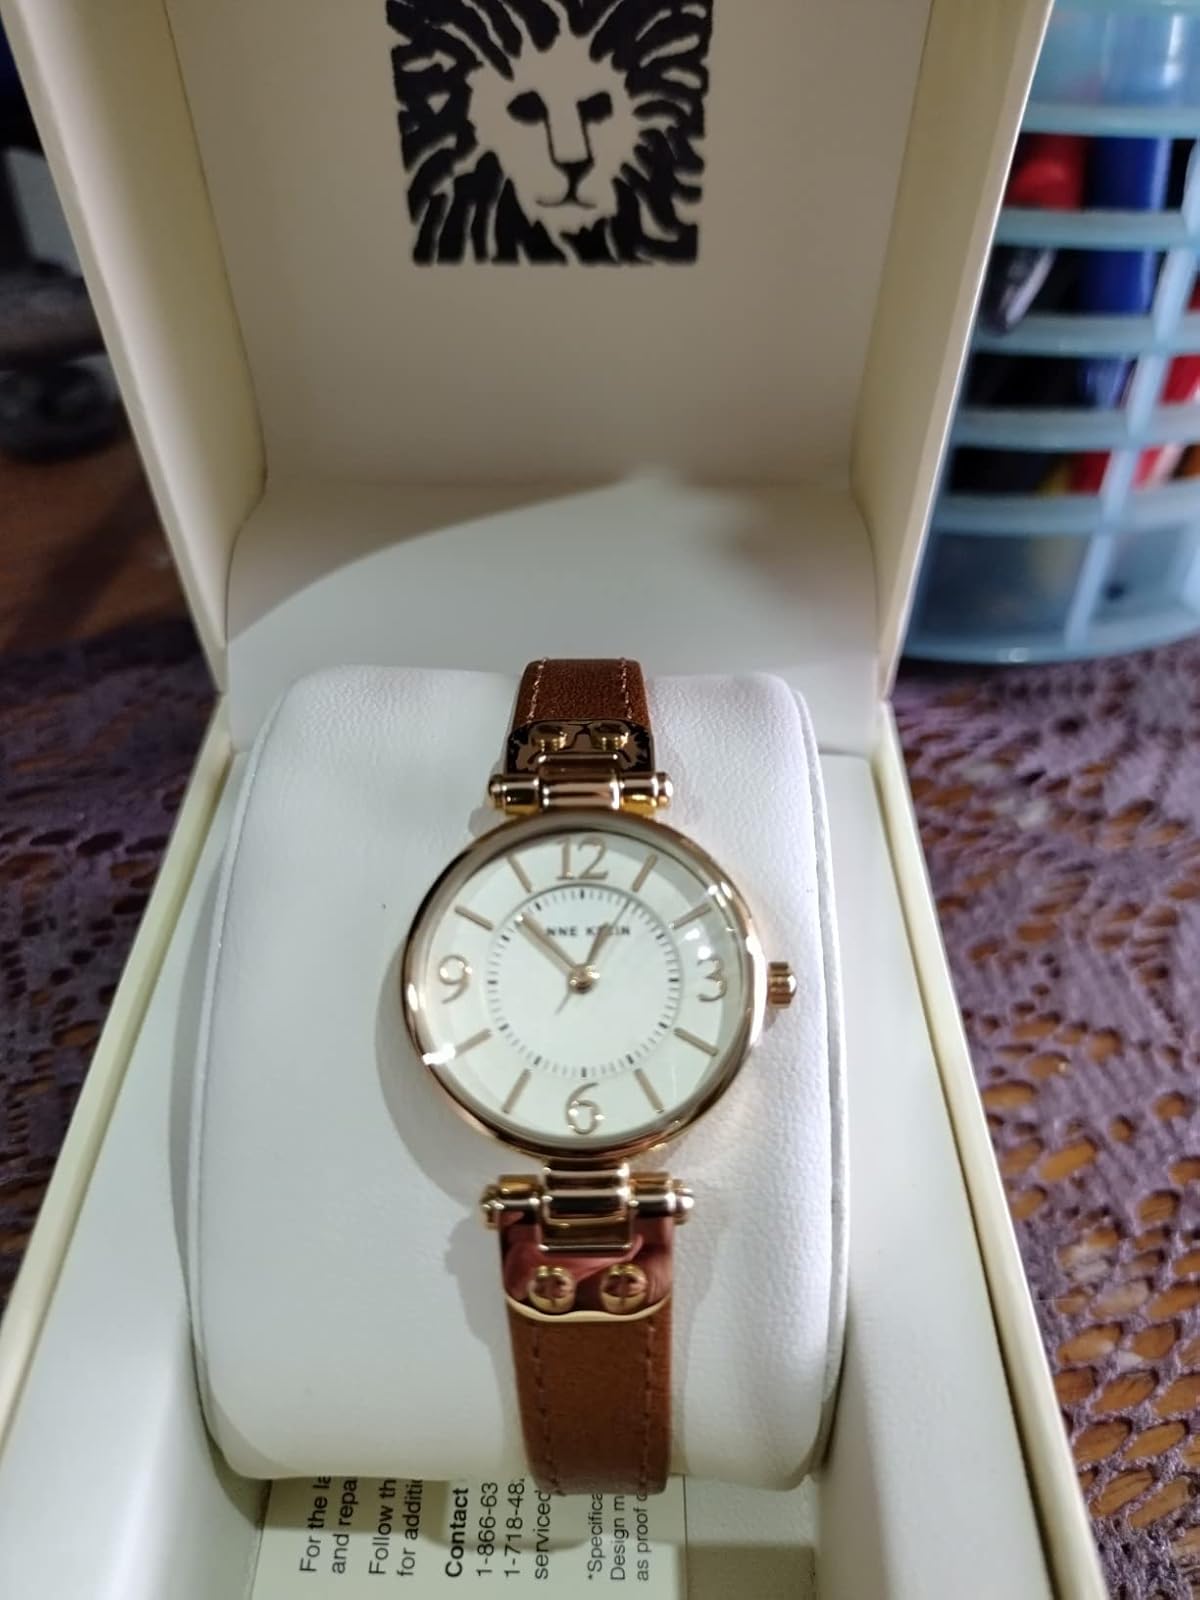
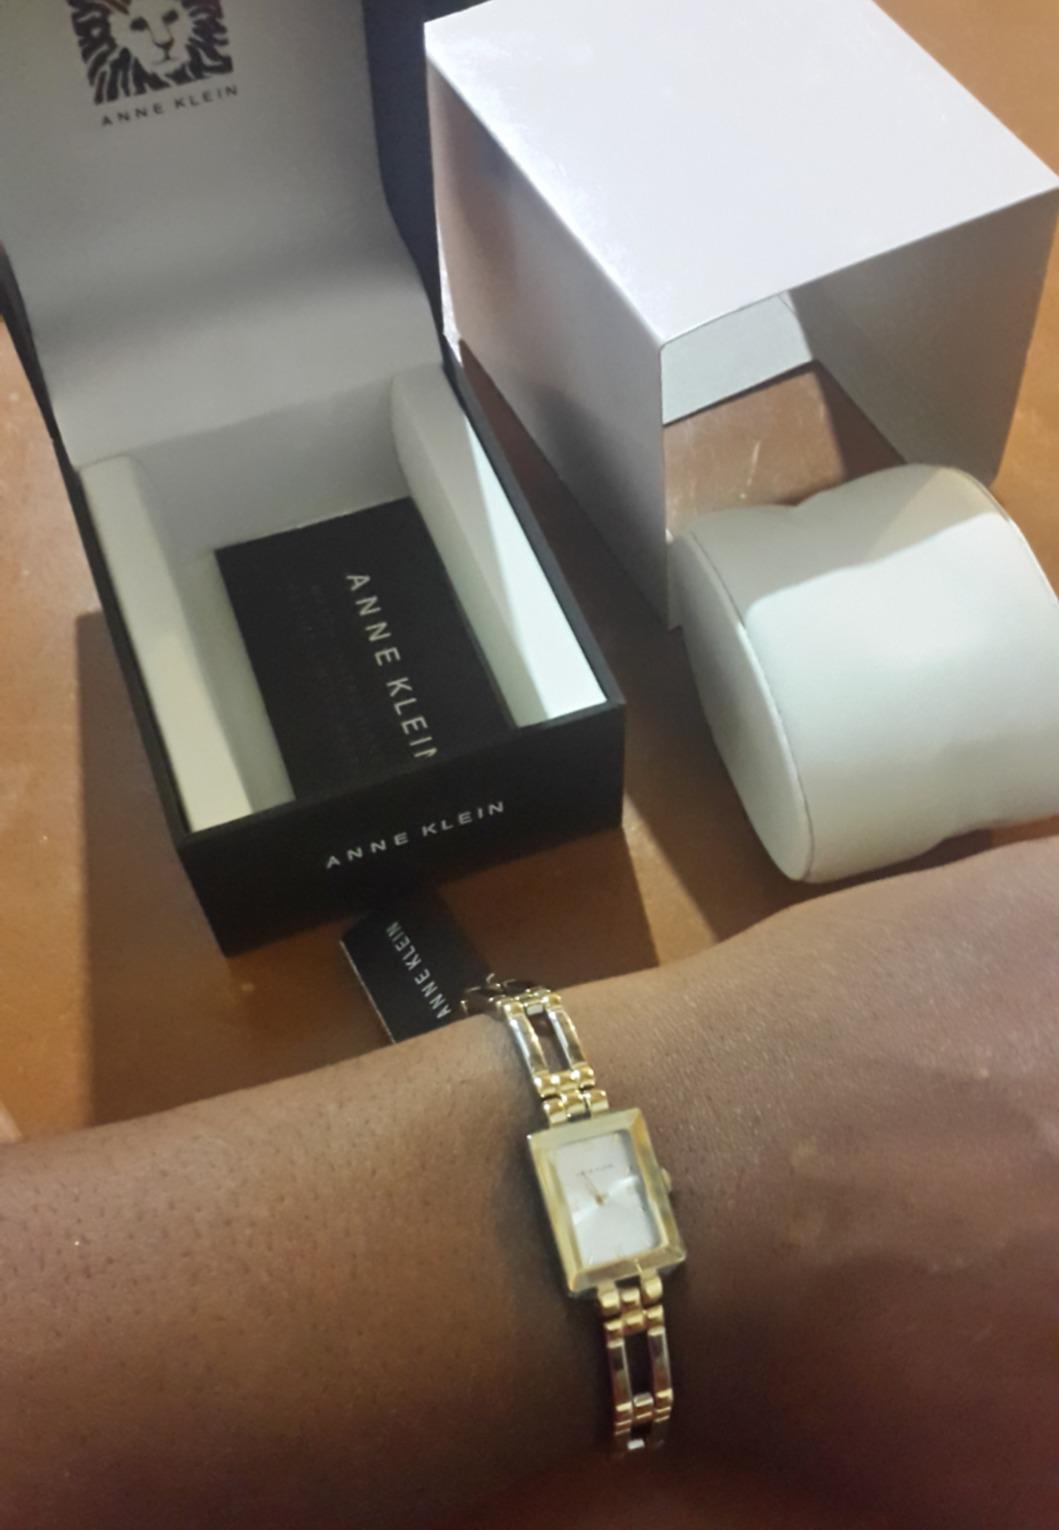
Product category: accessories_watch
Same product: no